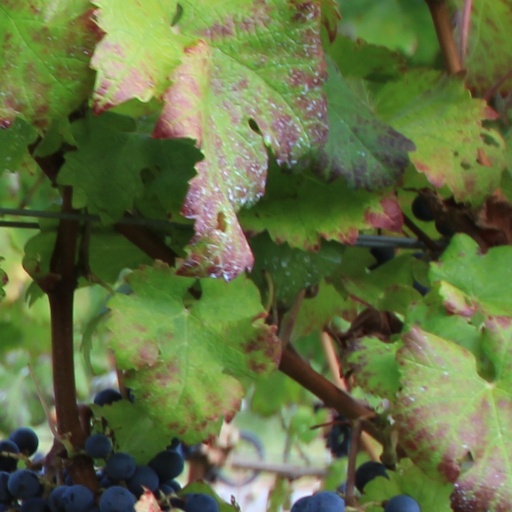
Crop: grape